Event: Nepal Earthquake
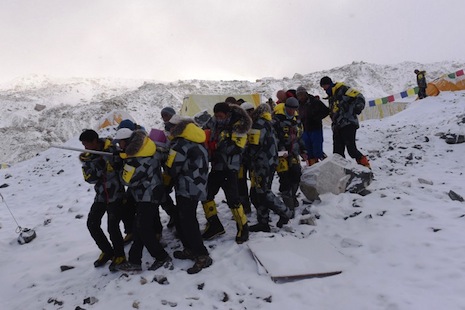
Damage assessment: damage